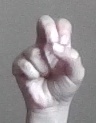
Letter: gaaf